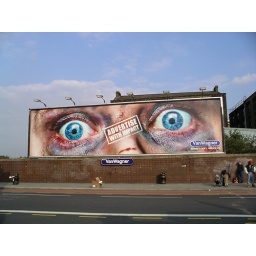
Ad accross the road from the Light bar near Liverpool St